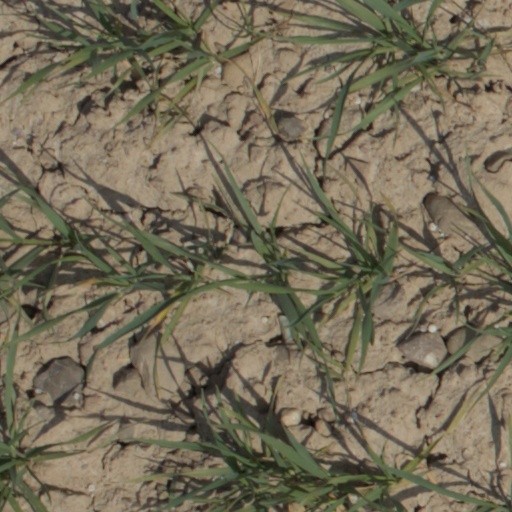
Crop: wheat